August Leu

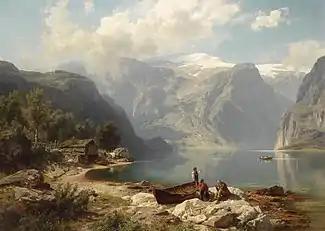
"A Sunny day on a Norwegian Fjord" by August Leu (1862)

August Wilhelm Leu (24 March 1818 – 20 July 1897) was a German landscape painter of the Romantic school. Most of his pictures are large-format and depict scenes in Norway and the Alps.